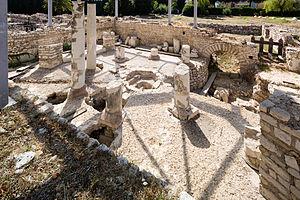
Les thermes romains de Cimiez sont un ensemble thermal de l'antique cité romaine de Cemenelum situé dans le quartier, aujourd’hui résidentiel, de Cimiez sur la commune de Nice.
L'architecture paléochrétienne désigne la plus ancienne période de l'architecture chrétienne, qui s'est développée dans l'Empire romain dans l'Antiquité tardive.